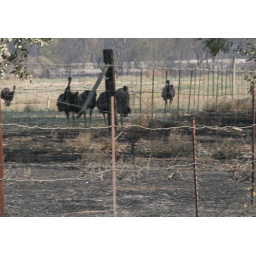
Despite burnt ground all around them, I saw many Ostiches walking around the ranch.